Sindhis

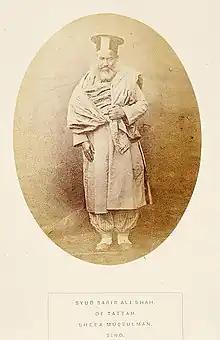
Syed Sabir Ali Shah of Thatta, a Shiite Muslim from Sindh

The Talpur dynasty (Sindhi: ٽالپردور‎‎) succeeded the Kalhoras in 1783 and four branches of the dynasty were established. One ruled lower Sindh from the city of Hyderabad, another ruled over upper Sindh from the city of Khairpur, a third ruled around the eastern city of Mirpur Khas, and a fourth was based in Tando Muhammad Khan. They were ethnically Baloch, and for most of their rule, they were subordinate to the Durrani Empire and were forced to pay tribute to them.